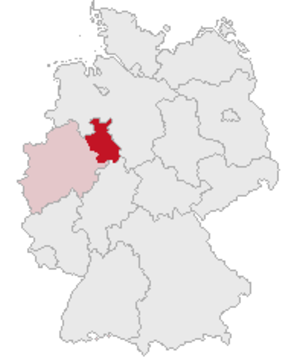
Le district de Detmold est l'une des cinq circonscriptions allemandes du land de Rhénanie-du-Nord-Westphalie.